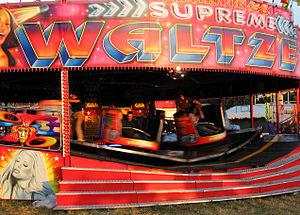
Un Music Express, couramment appelé Chenille est un type de manège assez populaire dans les parcs d'attractions et fêtes foraines. Ce type d'attraction est apparu dans les années 1920 en Allemagne sous le nom de chenilles, du nom de l'élément mécanique duquel il est issu. Plusieurs sociétés ont développé plusieurs variantes de ce type d'attractions presque identiques sous différents noms.